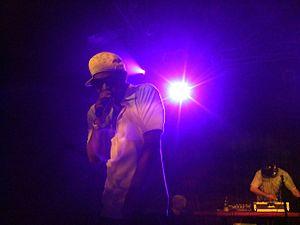
Spank Rock, de son vrai nom Naeem Juwan, est un rappeur et auteur-compositeur américain, originaire de Baltimore, dans le Maryland. Il se popularise en 2006 grâce à son album YoYoYoYoYo, produit par son ancien collègue de groupe Alex Epton. Spécialisé dans le hip-hop alternatif, le duo se popularise pour son mélange des genres hip-hop et musique électronique, incluant Baltimore club, Miami bass, et electro et rock.